Survive This season 1

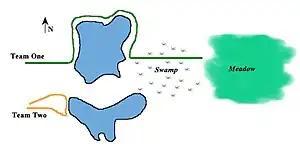
Map of the course taken by Team One and Team Two during Episode 7, "Deep Woods, Part 2."

In Episode 7, "Deep Woods, Part 2", both teams started out at relatively the same spot (see map, right). Each team was told to head east, pass through the swamp, and arrive in the meadow. Neither team was told that a lake lay in their path. The shortest course for each team would be to pass between the lakes. Team One navigated east correctly, but then took the long way (north) around the lake. Their five-hour hike turned into a 10-hour trek. Team One arrived at the meadow, however. Team Two's navigation was errant, and the team traveled east for only a short time before drifting east-southeast. When Team Two reached the lake, they became lost and turned north when they thought they was going south. Team Two then mistakenly doubled back to its starting point and never made it to the meadow.